VJing

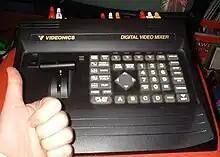
The Videonics MX-1 video mixer

This decade saw video technology shift from being strictly for professional film and television studios to being accessible for the prosumer market (e.g. the wedding industry, church presentations, low-budget films, and community television productions).These mixers were quickly adopted by VJs as the core component of their performance setups. This is similar to the release of the Technics 1200 turntables, which were marketed towards homeowners desiring a more advanced home entertainment system, but were then appropriated by musicians and music enthusiasts for experimentation. Initially, video mixers were used to mix pre-prepared video material from VHS players and live camera sources, and later to add the new computer software outputs into their mix. The 90s saw the development of a number of digital video mixers such as Panasonic's WJ-MX50, WJ-MX12, and the Videonics MX-1.